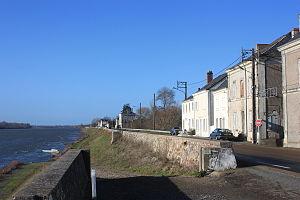
Le Val de Loire est inscrit sur la liste du patrimoine mondial de l'Unesco depuis le 30 novembre 2000 sous la référence 933bis. La justification de l'inscription du territoire s'appuie sur plusieurs critères : son patrimoine architectural qui comprend les Châteaux de la Loire, son paysage culturel exceptionnel et ses monuments culturels, témoins de la Renaissance et du siècle des Lumières. La liste comprend à cette date 160 communes réparties dans 2 régions et 4 départements sur une longueur de 280 kilomètres qui s'étend de Sully-sur-Loire à Chalonnes.